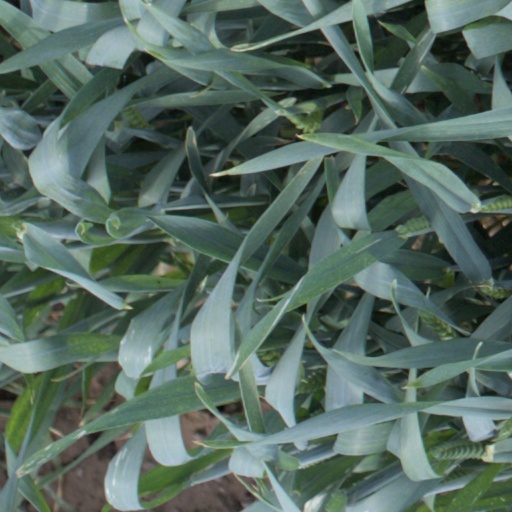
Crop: wheat